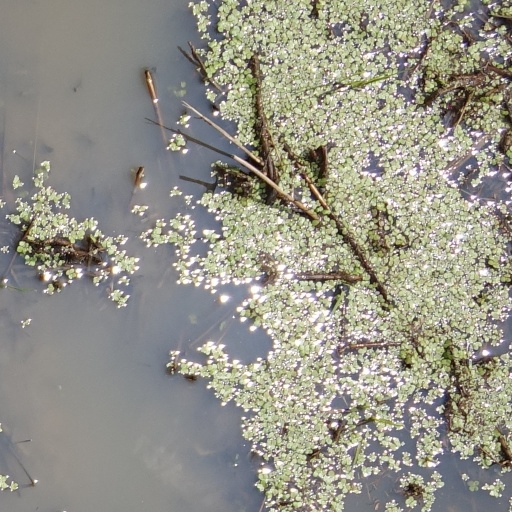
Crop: rice